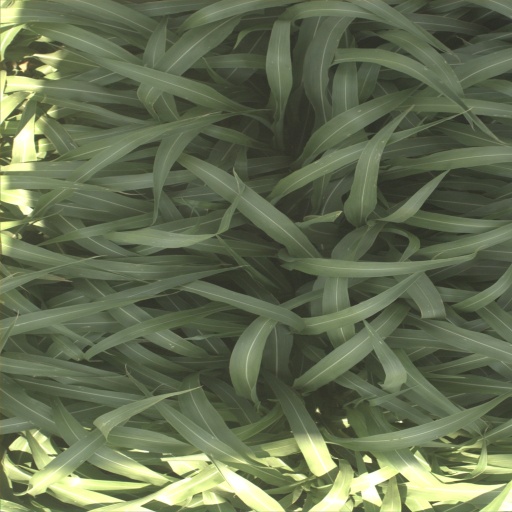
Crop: sorghum